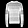
Label: Pullover